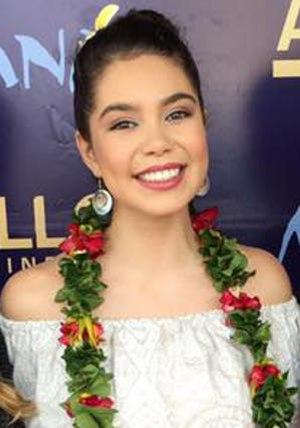
Auli'i Cravalho est une actrice et une chanteuse américaine d'origine hawaïenne, née le 22 novembre 2000 dans la région de Kohala, à Hawaï.
Les Américains multiraciaux sont des Américains qui ont une ascendance mixte officiellement de « deux races ou plus ». Le terme peut également inclure les Américains d'ascendance mixte qui s'identifient à un groupe culturellement et socialement. Dans le recensement américain de 2010, environ 9 millions d'individus, soit 2,9 % de la population, s'auto-identifient comme multiraciaux. Il y a des preuves qu'une comptabilité par l'ascendance génétique produirait un nombre plus élevé. Des raisons historiques, y compris l'esclavage créant une caste raciale et le génocide des Amérindiens, ont souvent conduit les personnes à s'identifier à une seule culture. Avant le milieu du XXᵉ siècle, beaucoup de gens ont caché leur héritage multiracial en raison de la discrimination raciale contre les minorités. Alors que beaucoup d'Américains peuvent être considérés multiraciaux, ils ne le savent pas, ne s'identifient pas culturellement, ou ne conservent pas les traditions de leurs ancêtres.